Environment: lab
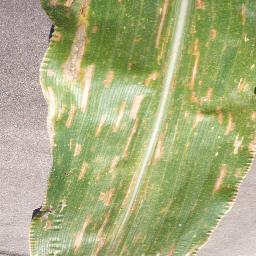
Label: gray_leaf_spot